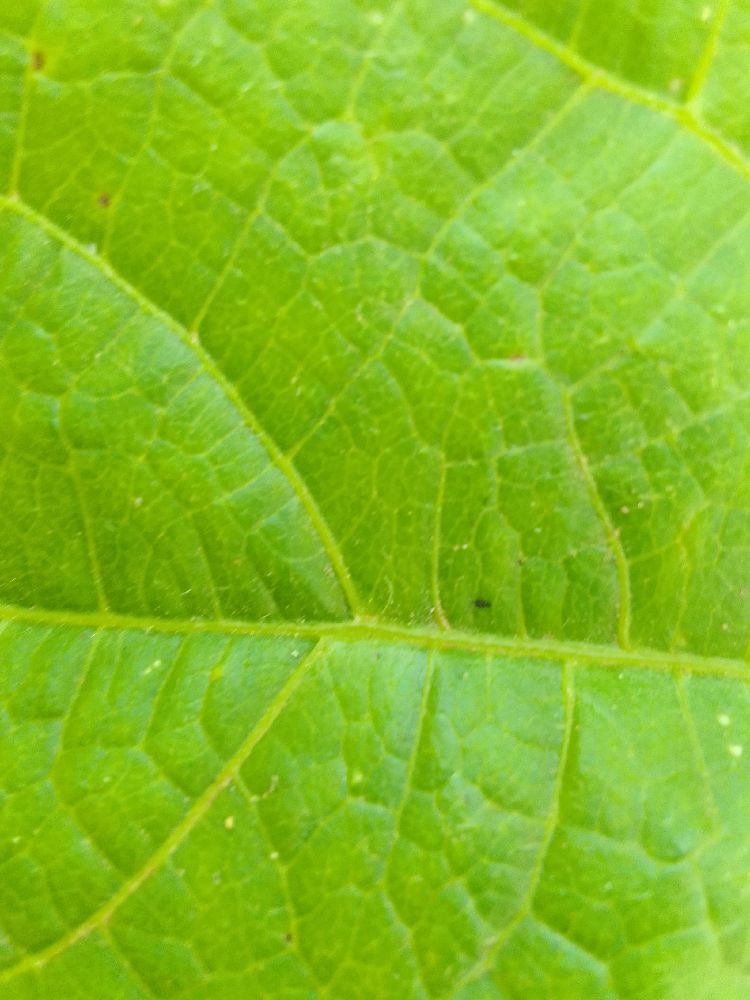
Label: healthy